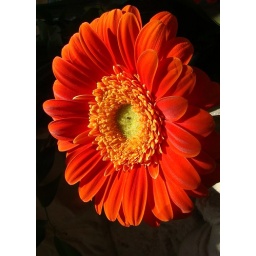
A gorgeous orangey red gerbera in a flower arrangement in Highcliffe Castle.